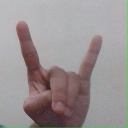
अक्षर: श